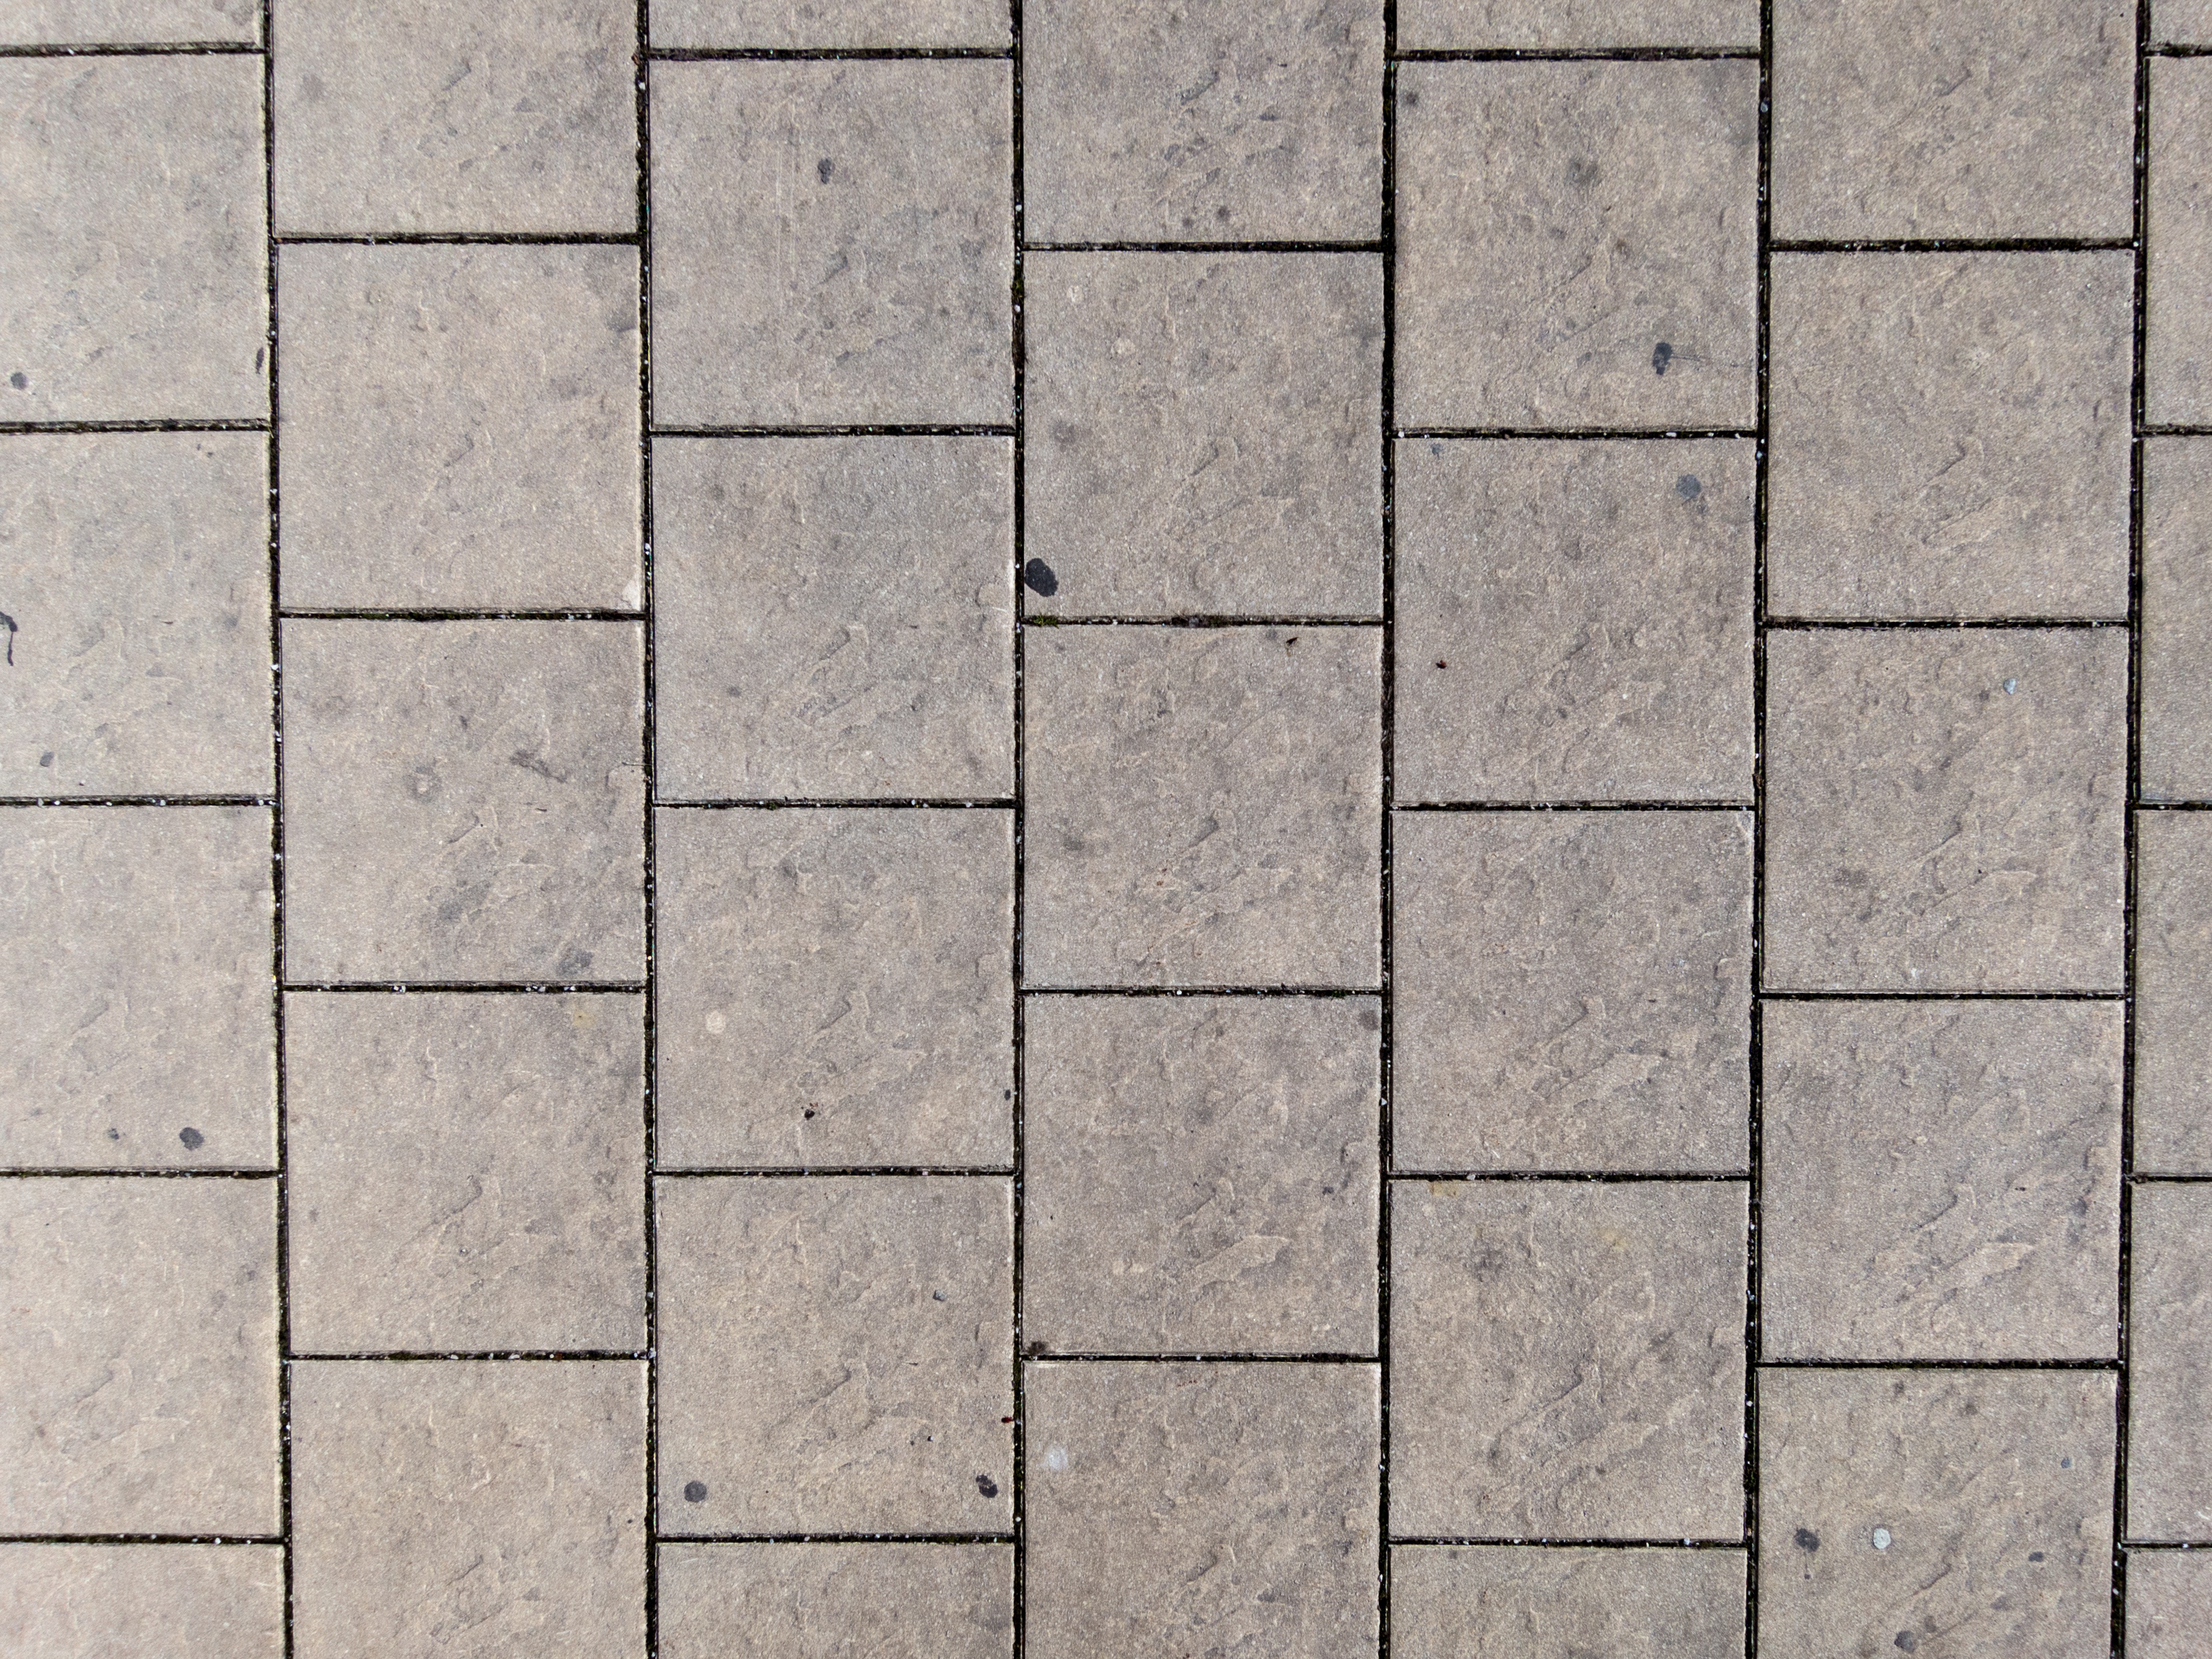
ground, texture, floor, wall, stone, pavement, pattern, tile, brick, material, block, art, design, paving, flooring, road surface